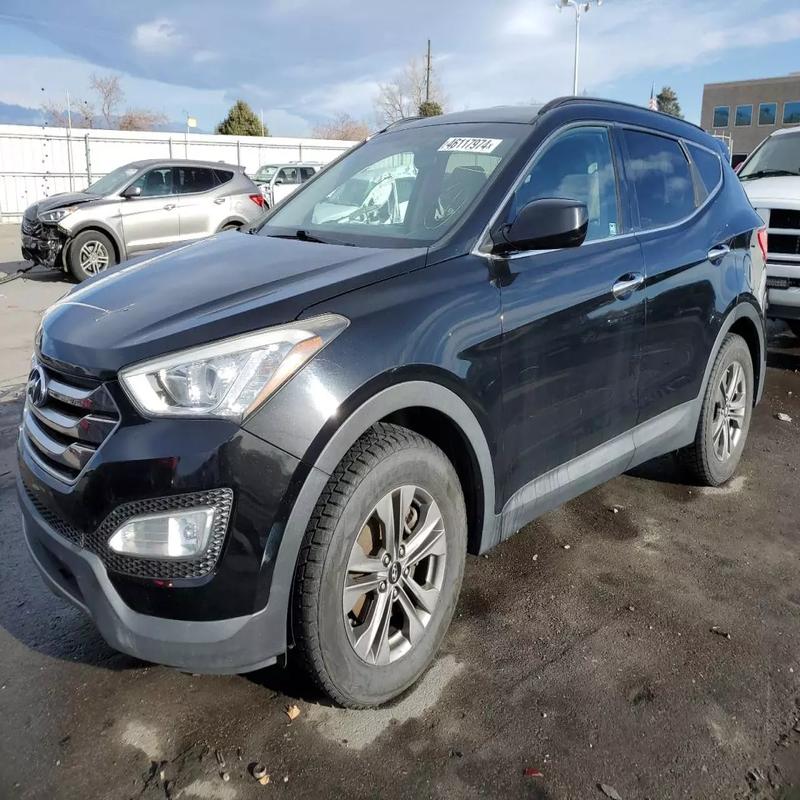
Aucun dommage détecté.
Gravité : aucun